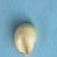
Maize quality: Good